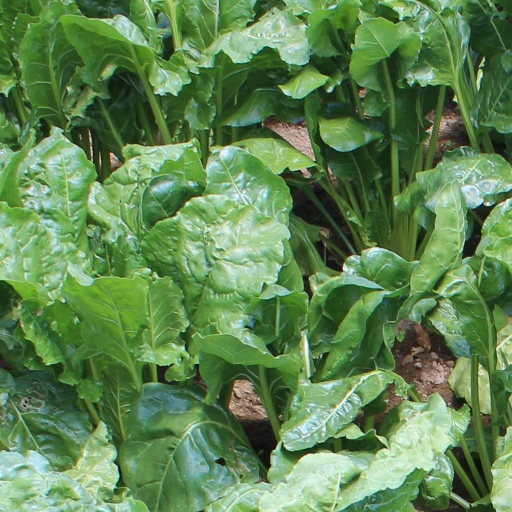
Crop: sugar beet